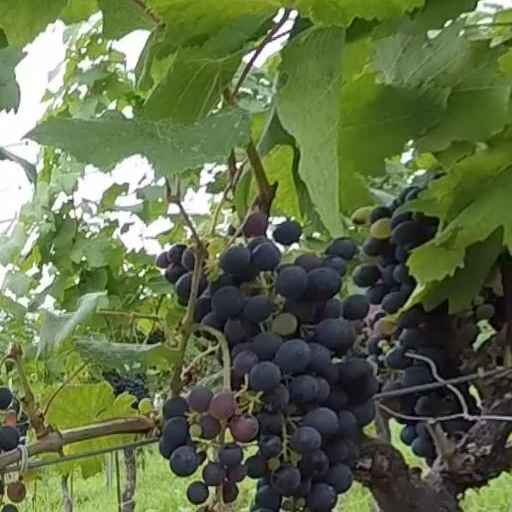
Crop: grape